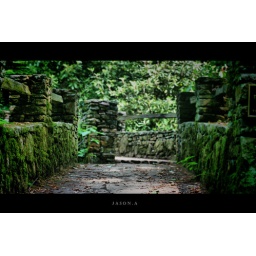
A short bridge to cross over the Pearson Waterfall.